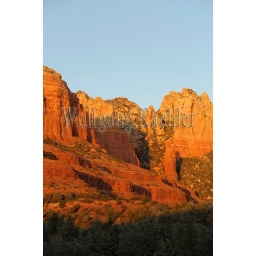
Usa, arizona, near sedona, view of ship rock in evening light